Wenceslas Square

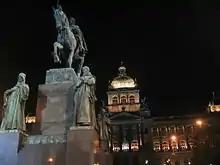
Wenceslas Monument and National Museum, at night

A reconstruction of the Wenceslas Square has been underway since 2020. The lower part was completed in 2023. Construction of the new upper part (from Vodičkova street) is to begin in June 2024. It will include wider sidewalks, tram tracks, bicycle paths, new alleys and reduction of the space dedicated to motor traffic. Full completion is scheduled for summer 2027. The expected cost is 1.24 billion Czech crowns.